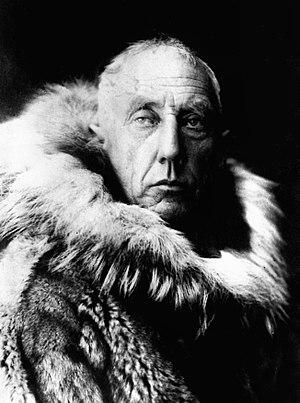
Roald Engelbregt Gravning Amundsen, né le 16 juillet 1872 à Borge en Norvège et mort le 18 juin 1928 vers l'île aux Ours, est un marin et explorateur polaire norvégien.